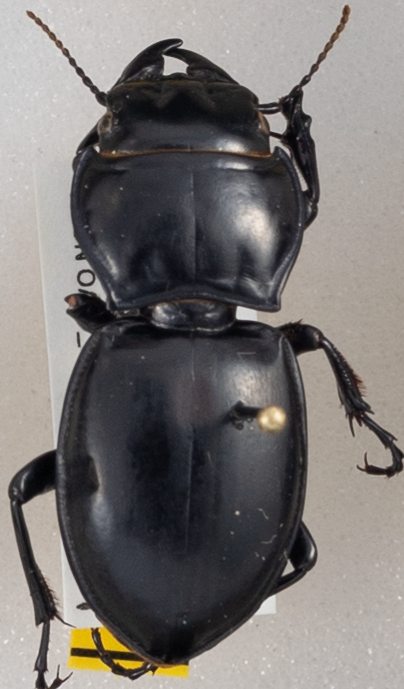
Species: Pasimachus californicus
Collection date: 2015-08-04
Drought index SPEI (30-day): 0.84
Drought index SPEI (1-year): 0.8
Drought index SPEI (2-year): -0.62